Section 16 of the Constitution Act, 1867

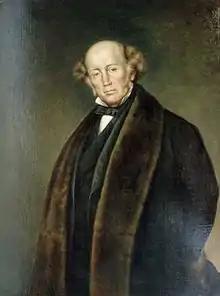
Governor General Sir Edmund Head, who supported Ottawa as the seat of government

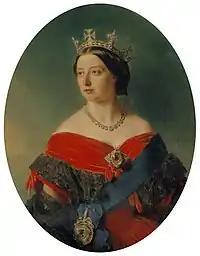
Queen Victoria, who chose Ottawa

After the passage of the resolution by the Assembly, the Governor General, Sir Edmund Head, prepared a confidential memorandum, considering the claims of each of the cities to be named as the seat of government. He recommended that Ottawa be chosen, in part because of its location on the boundary between Canada East and Canada West, which he thought would satisfy some of the regional tensions. He also relied on a military consideration: Ottawa was located a considerable distance from the United States, unlike Toronto, Kingston and Montreal.